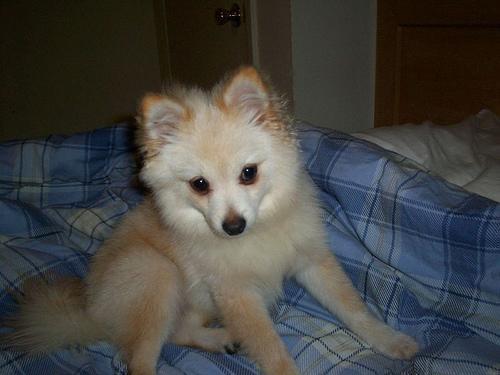
Pomeranian